Anna Freud

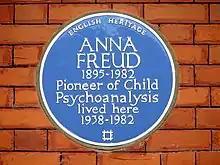
Blue plaque for Freud at 20 Maresfield Gardens

In 2002 Freud was honoured with a blue plaque, by English Heritage, at 20 Maresfield Gardens, Hampstead in London, her home between 1938 and 1982.